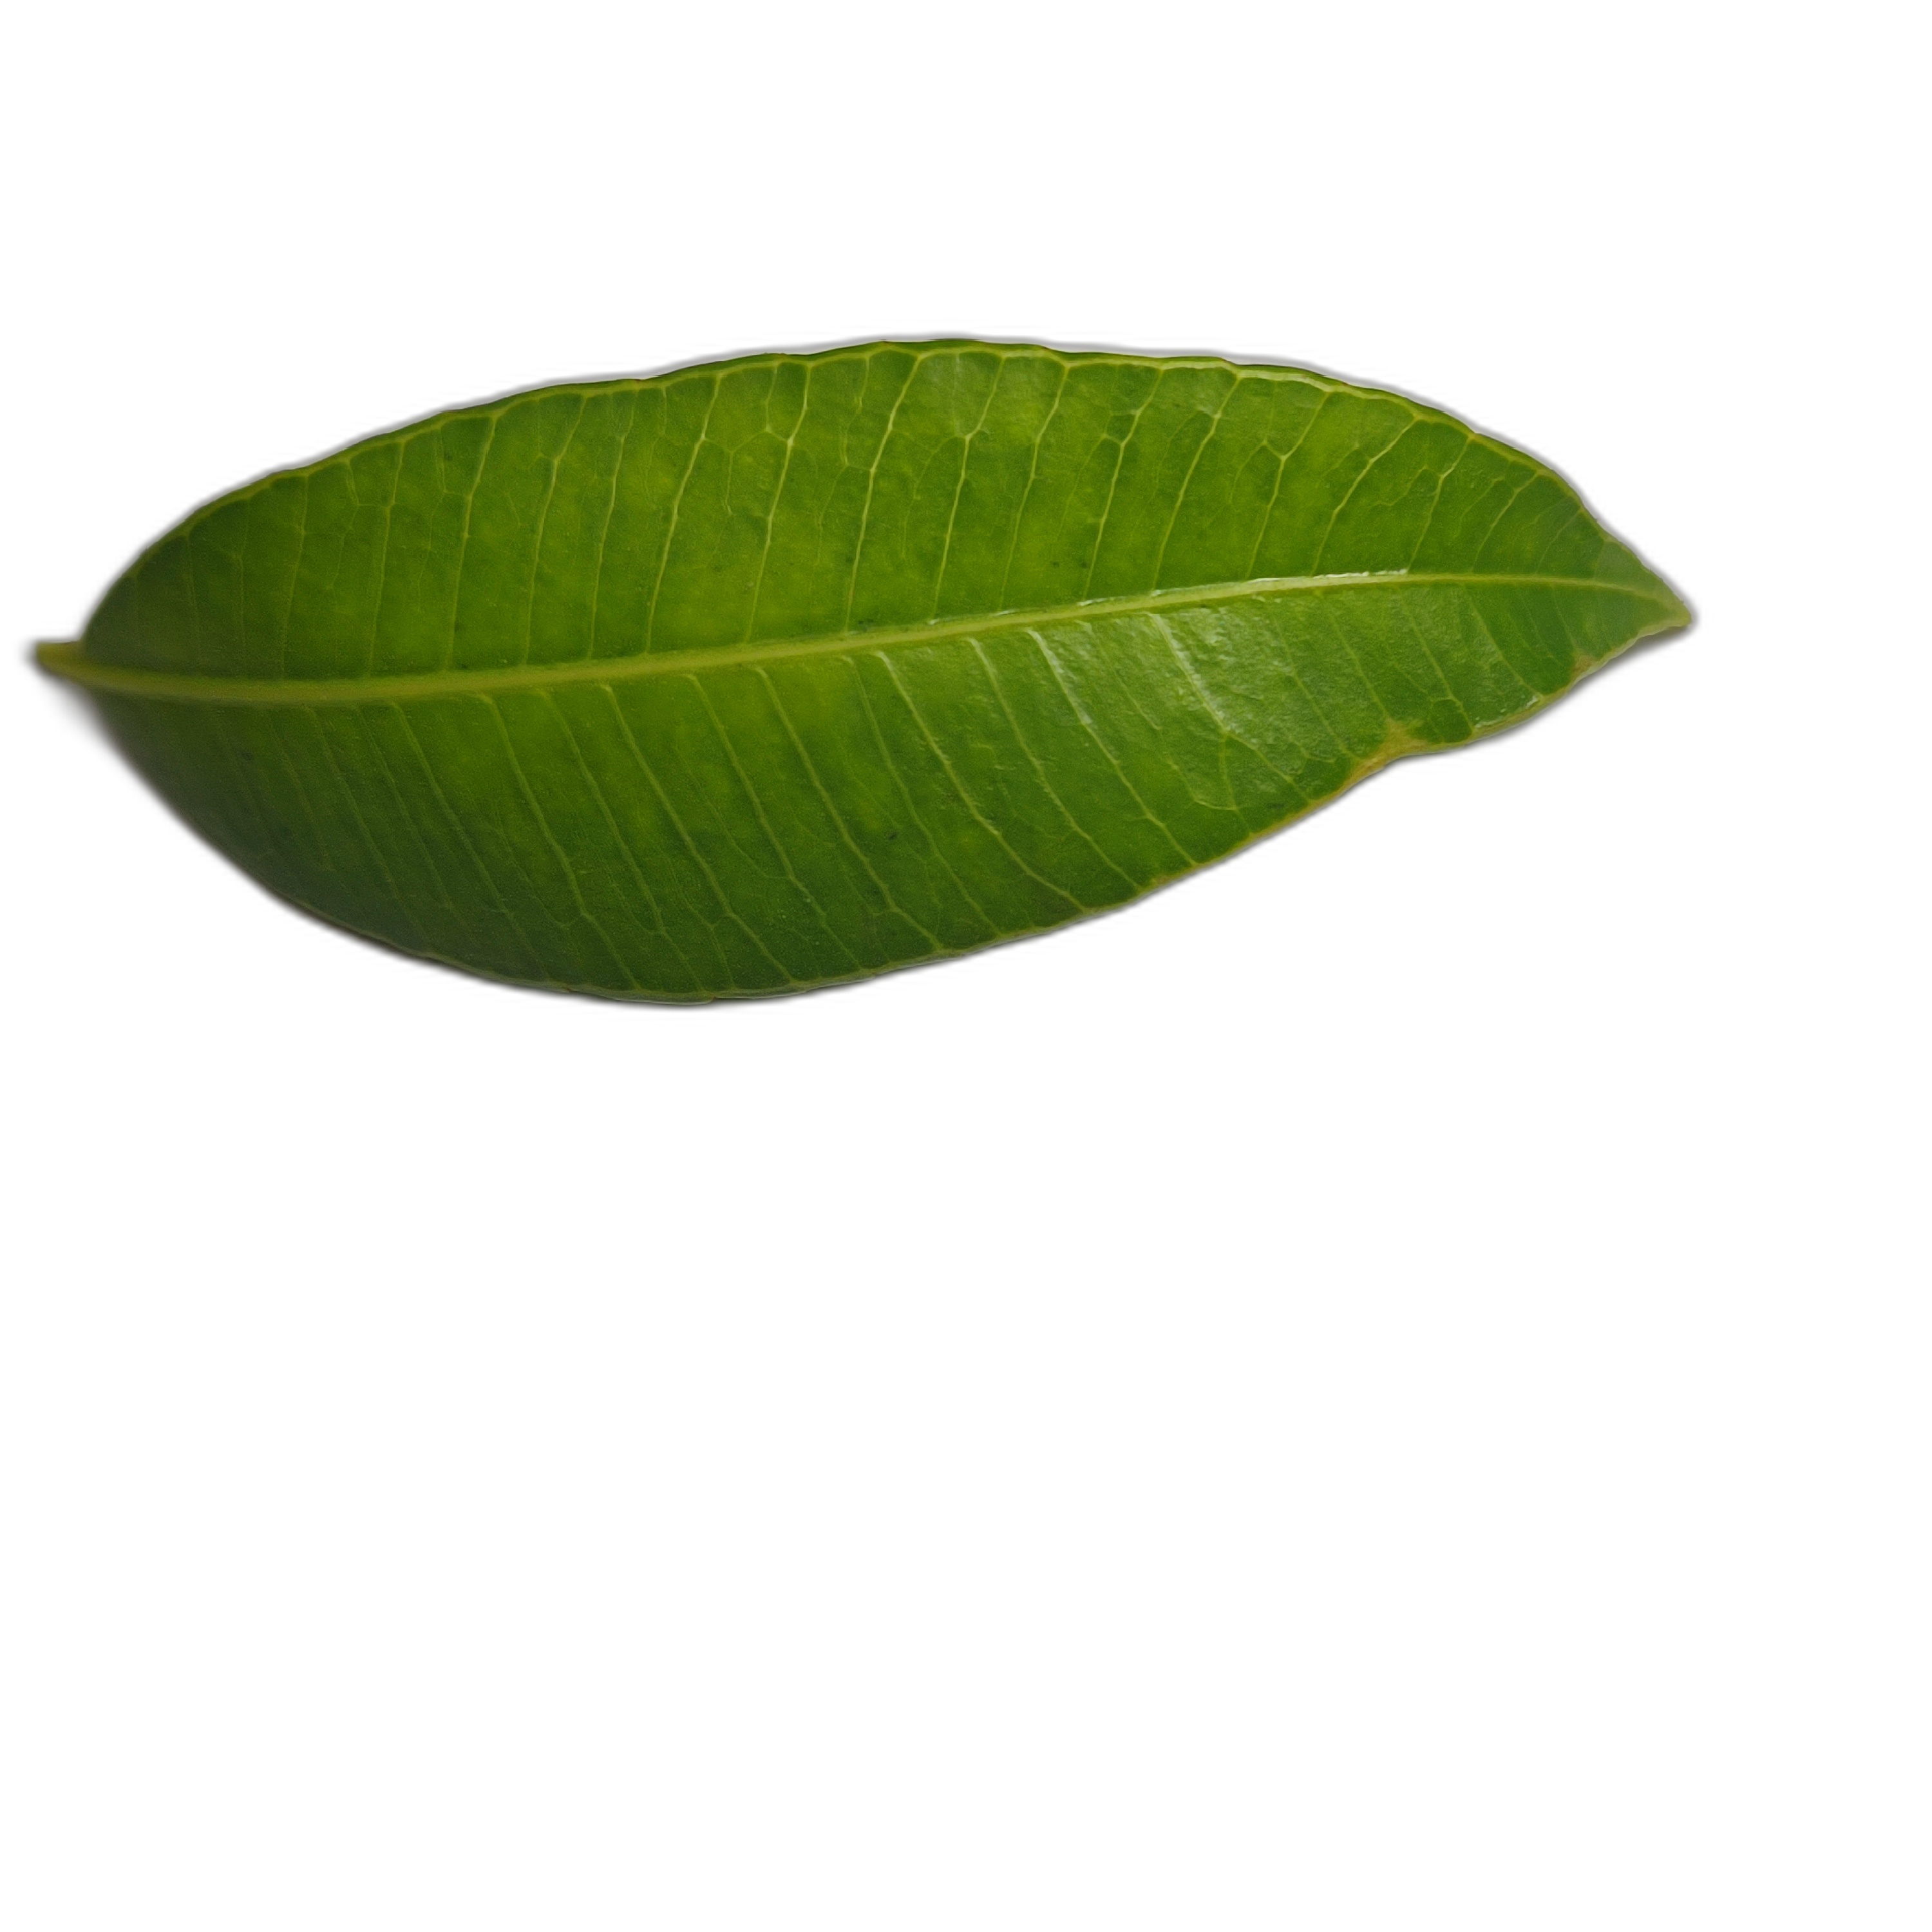
Label: healthy